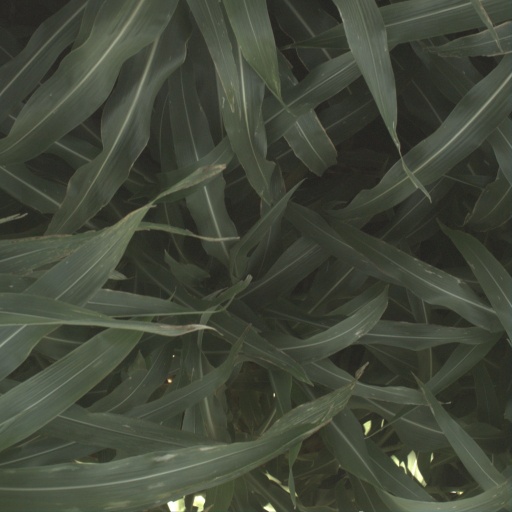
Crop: sorghum